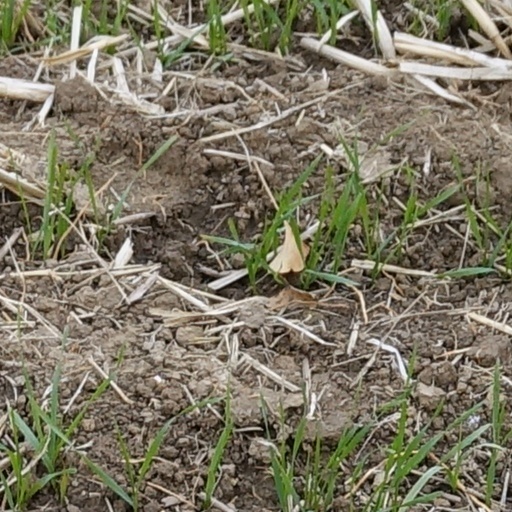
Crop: wheat